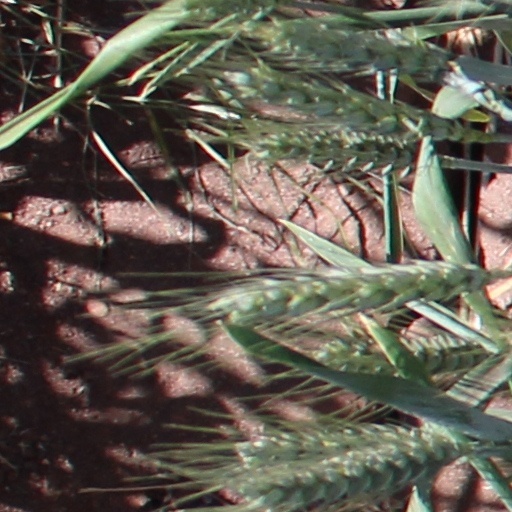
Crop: wheat